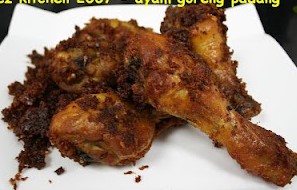
Label: ayam_goreng